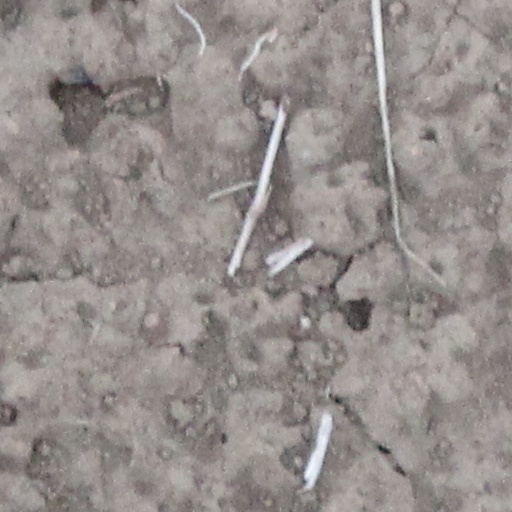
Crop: wheat